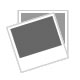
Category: lamp